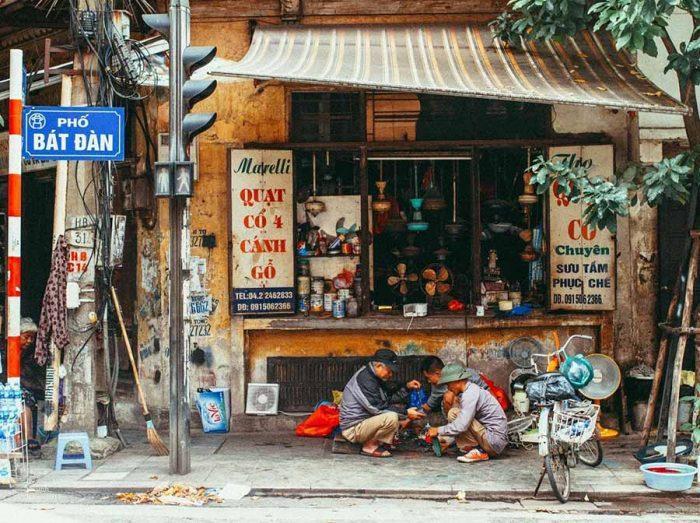
phía trước cửa hàng quạt có một chiếc xe đạp và một vài người đang ngồi